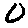
Label: 0